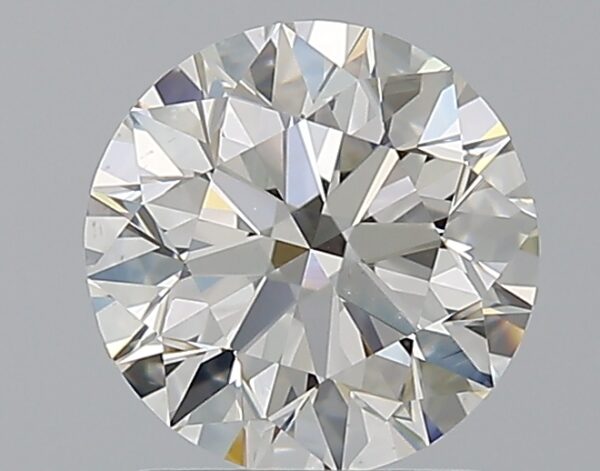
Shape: round
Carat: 1.7
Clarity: VS2
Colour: I
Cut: EX
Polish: EX
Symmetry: EX
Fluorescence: N
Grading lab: GIA
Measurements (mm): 7.55 x 7.6 x 4.75